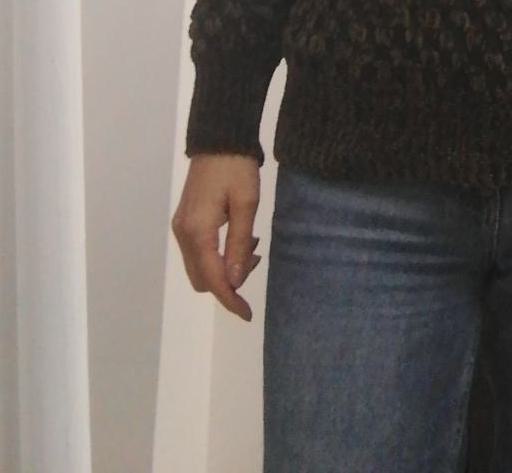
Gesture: no_gesture